Jay Allen

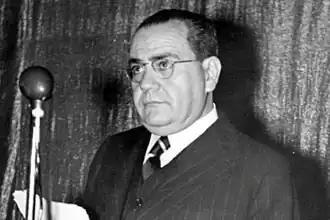
Juan Negrin

In 1938–1940 Allen resided in New York and was engaged in correspondence related to Spain, e.g. he propagated rumors that at the front the POUM militiamen played football with the Nationalists. In 1938 he prefaced Robert Capa's photo album "Death in the making". Later he was engaged in assistance to refugees who reached the US. In May 1939 he was supposed to serve as an interpreter to Juan Negrín during his appointment with Roosevelt. The meeting was cancelled at short notice; eventually Negrin met Eleanor Rosevelt and Allen managed to forge a friendly relation with her. On behalf of the Spanish Refugee Relief Campaign he used to make frequent representations to the State Department. He also toyed with an idea of writing a history of the Spanish Civil War; he worked with Herbert Southworth and Barbara Tuchman compiling data. The project ended up as a 72-page manuscript on Badajoz; it has never been published. In the spring of 1940 Allen was deeply moved when Gustav Regler dedicated to him his book "The Great Crusade".